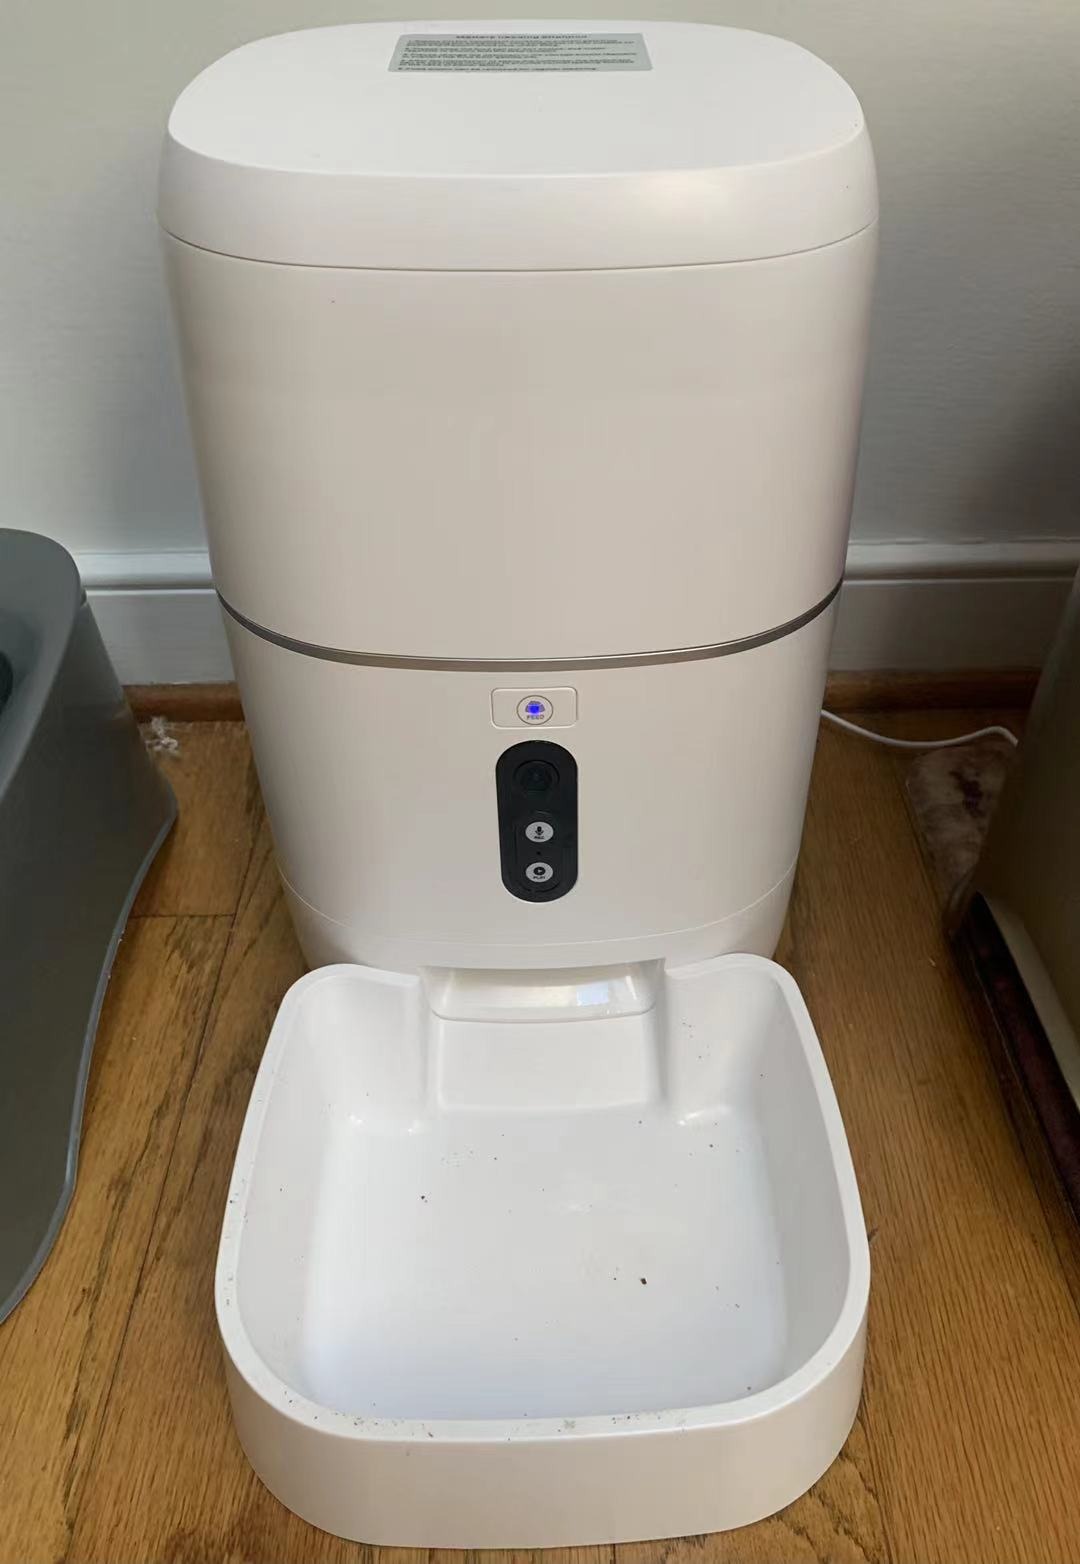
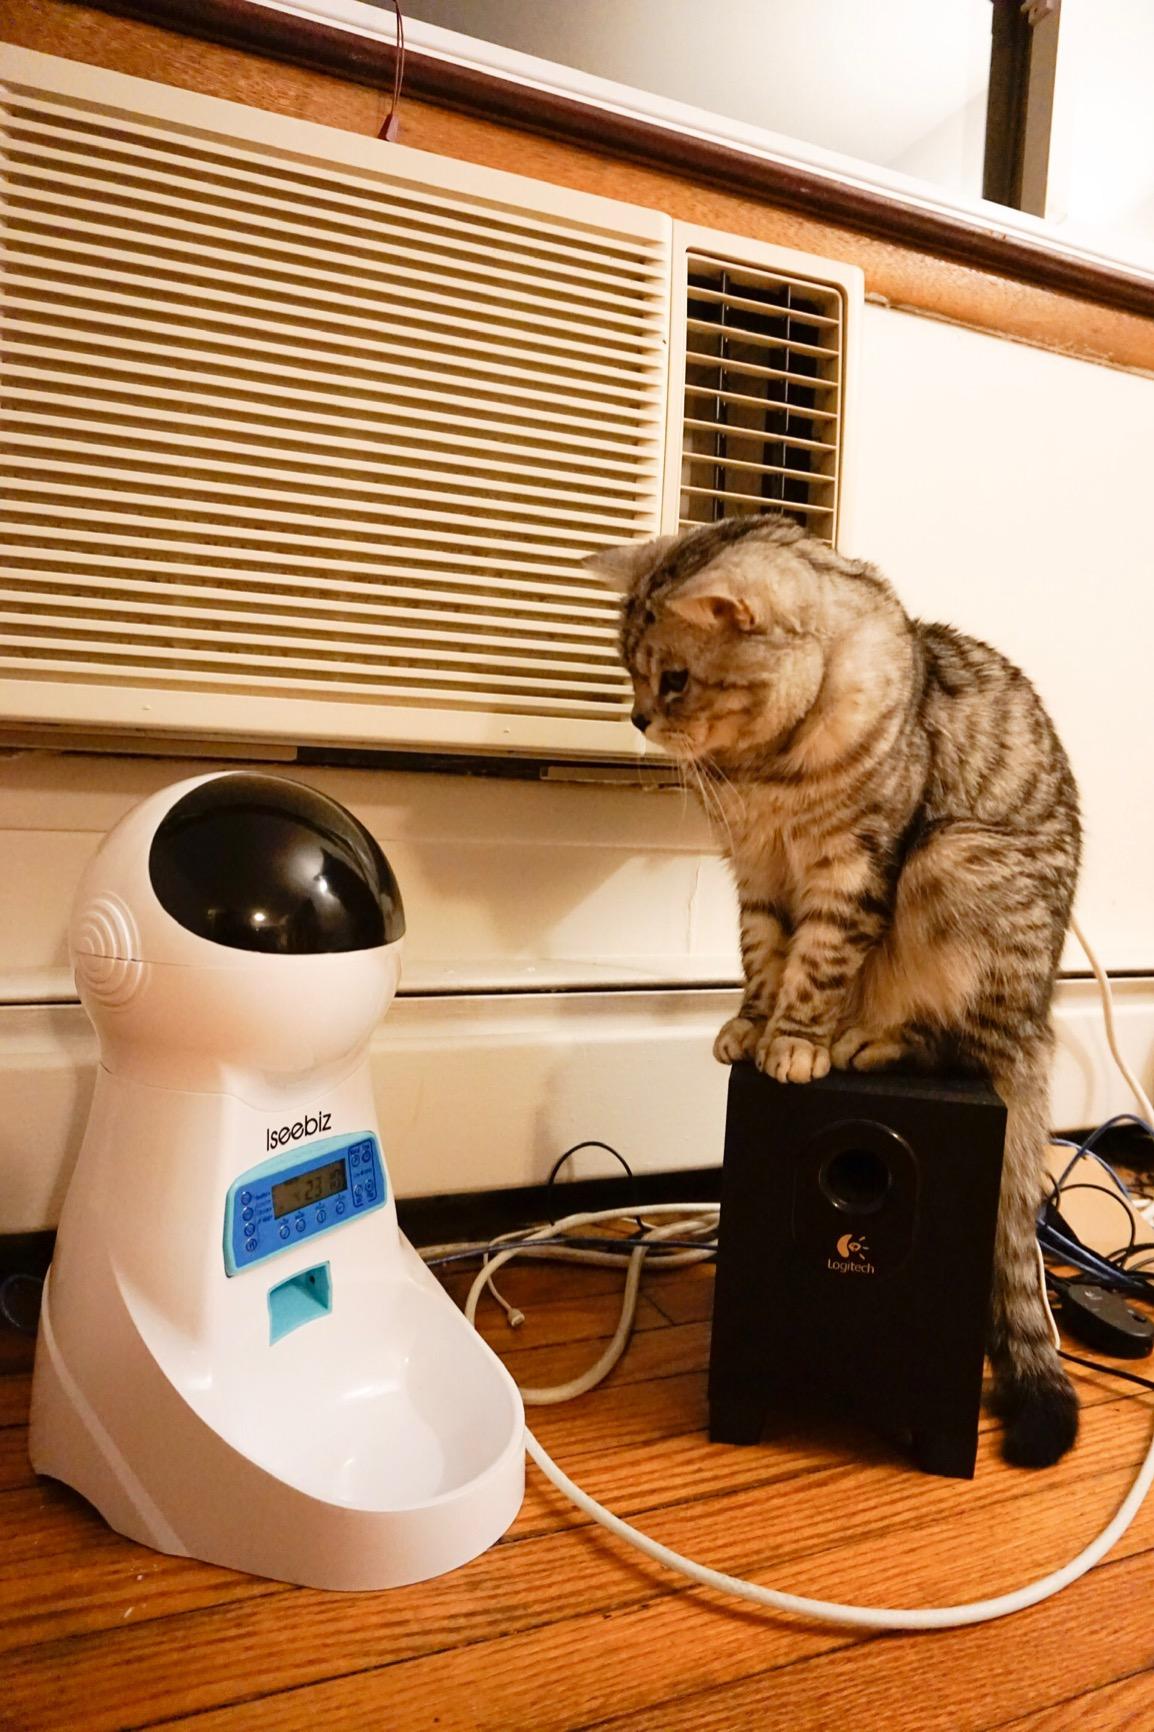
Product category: items_feeder
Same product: no